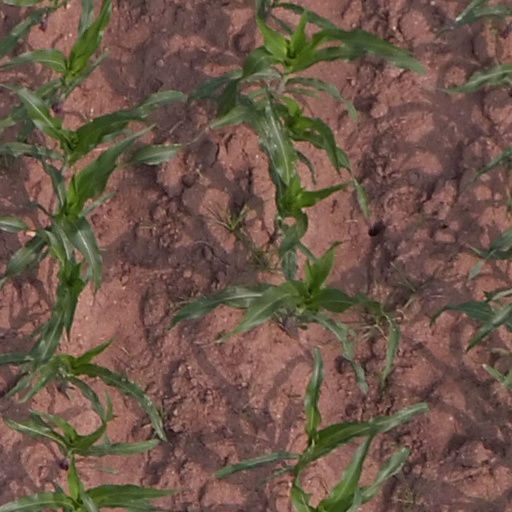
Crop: maize; corn